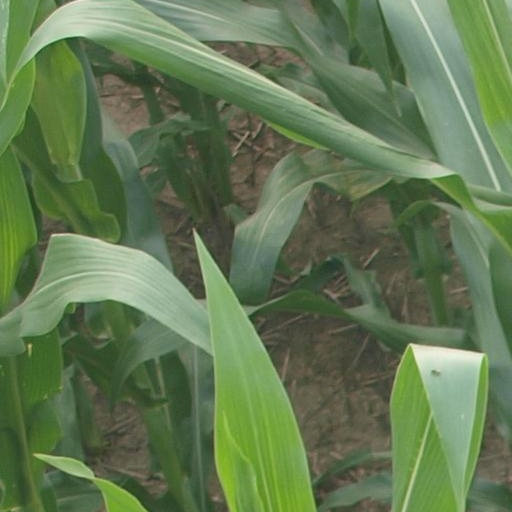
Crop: maize; corn